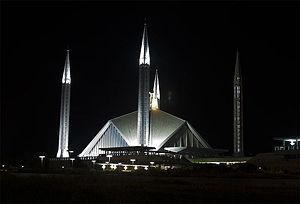
L'islam au Pakistan joue un rôle primordial, définissant l'existence et l'identité de la République islamique du Pakistan. Les musulmans constituent aujourd'hui 95 % à 97 % de la population du pays. Les 3 % à 5 % restants sont principalement chrétiens et hindous. Au sein des musulmans, les sunnites sont majoritaires. Néanmoins, le Pakistan compte le plus grand nombre de chiites, après l'Iran ; ils sont 10 % à 20 %, soit entre 17 millions et 30 millions.